Arthur Edmund Carewe

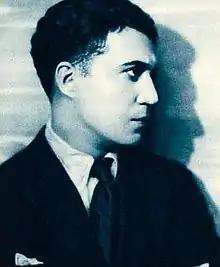
Carewe publicity photo in "Stars of the Photoplay" (1922)

Arthur Edmund Carewe (December 30, 1884 – April 22, 1937), born Hovsep Hovsepian, was an Armenian-American stage and film actor of the silent and early sound film era.